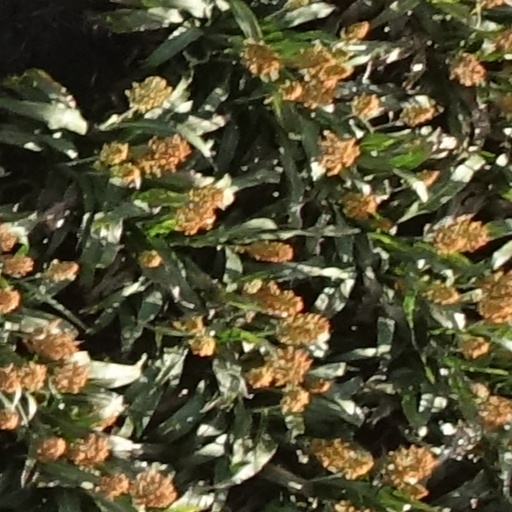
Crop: sorghum